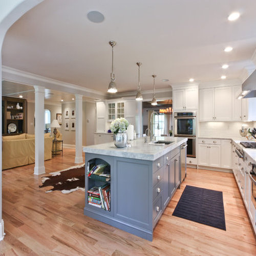
example of a classic open concept kitchen design with stainless steel appliances